Future Commando Force

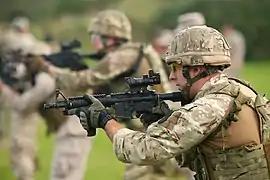
A Royal Marine from 43 Commando Fleet Protection Group Royal Marines using the L119A1 variant of the C8 in 2014.

In , members of 40 Commando began to carry out "Exercise Commando Warrior Two", in which marines tested further technologies including AI-enabled systems, situational awareness pads, Android Tactical Assault Kit (ATAK) tablets, and new radios. 40 Commando again further developed the FCF during "Exercise Talisman Sabre", taking place from in Australia, in which they acted as an advanced reconnaissance and raiding force ahead of amphibious landings.